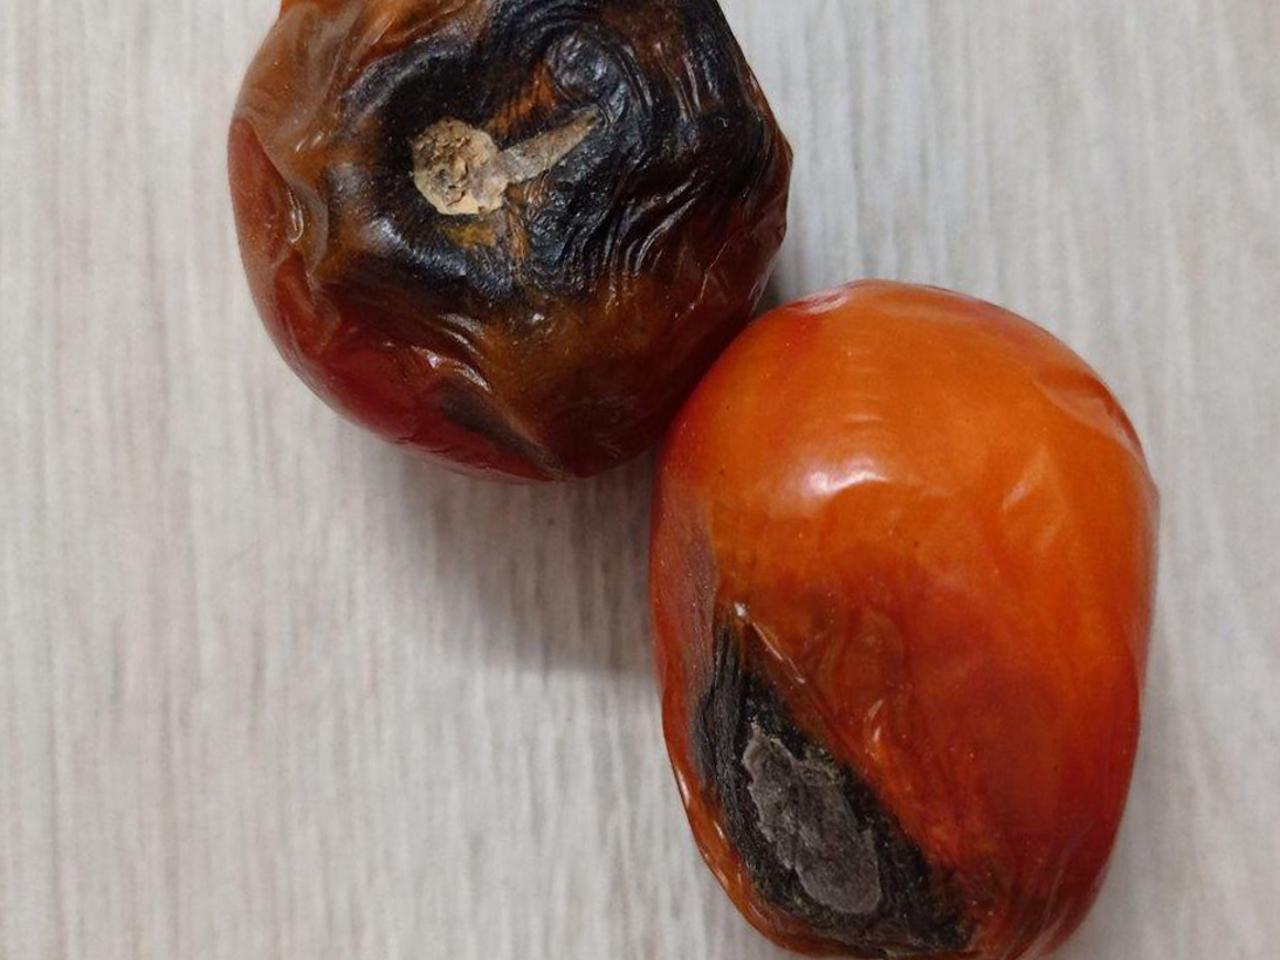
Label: Rotten